Christ Church Lutheran (Minneapolis, Minnesota)

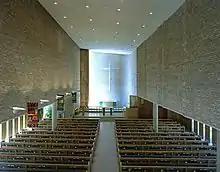
The church interior seen from the balcony

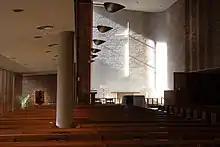
Inside the nave, facing the front

The International Style worship building was designed by the firm Saarinen and Saarinen, a father and son partnership of Eliel Saarinen (1873–1950) and Eero Saarinen (1910–1961), the project was Eliel Saarinen's last completed building. The sculptured stone panels were designed by William M. McVey (1922–1976). It was dedicated in 1949, and was acknowledged as an architectural masterpiece from the day it opened. As an early, outstanding example of modern religious architecture in the United States, it was widely published in the architectural, popular, and religious press, and provided inspiration for countless modern churches that were to be built in the 1950s and 1960s. Noted conductor Osmo Vänskä said of the church that "It's a good place to play. The acoustics are good for music—for chamber music—and it's a good place for the audience to listen. It's a place not only for the congregation but also a venue for concerts."